Varian Data Machines

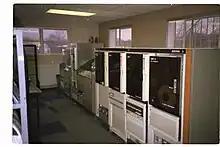
Varian Data Machines system connected to analogue tape playback system in 1984

The DCI 1966 DATA/620 was a parallel, binary 16-bit general-purpose digital computer with magnetic-core memory expandable to 32,768 words. An 18-bit word length (for data, not addresses) was optionally available. A basic machine cycle took 1.8 microseconds, and the core memory read time was 700 nanoseconds. The computers use two's complement arithmetic and had four main registers - accumulator A, accumulator extension B, an index register X and a program counter register. Addressing modes were direct, immediate and indexed. The instruction set had more than one hundred arithmetic, logic and control instructions and some variants supported microprogramming. These models used a hardware front panel console that allowed starting and stopping the machine, examining memory and registers and changing memory or registers with front-panel switches. It used "Versalogic" (discrete transistorized) circuits with a bit-sliced architecture.